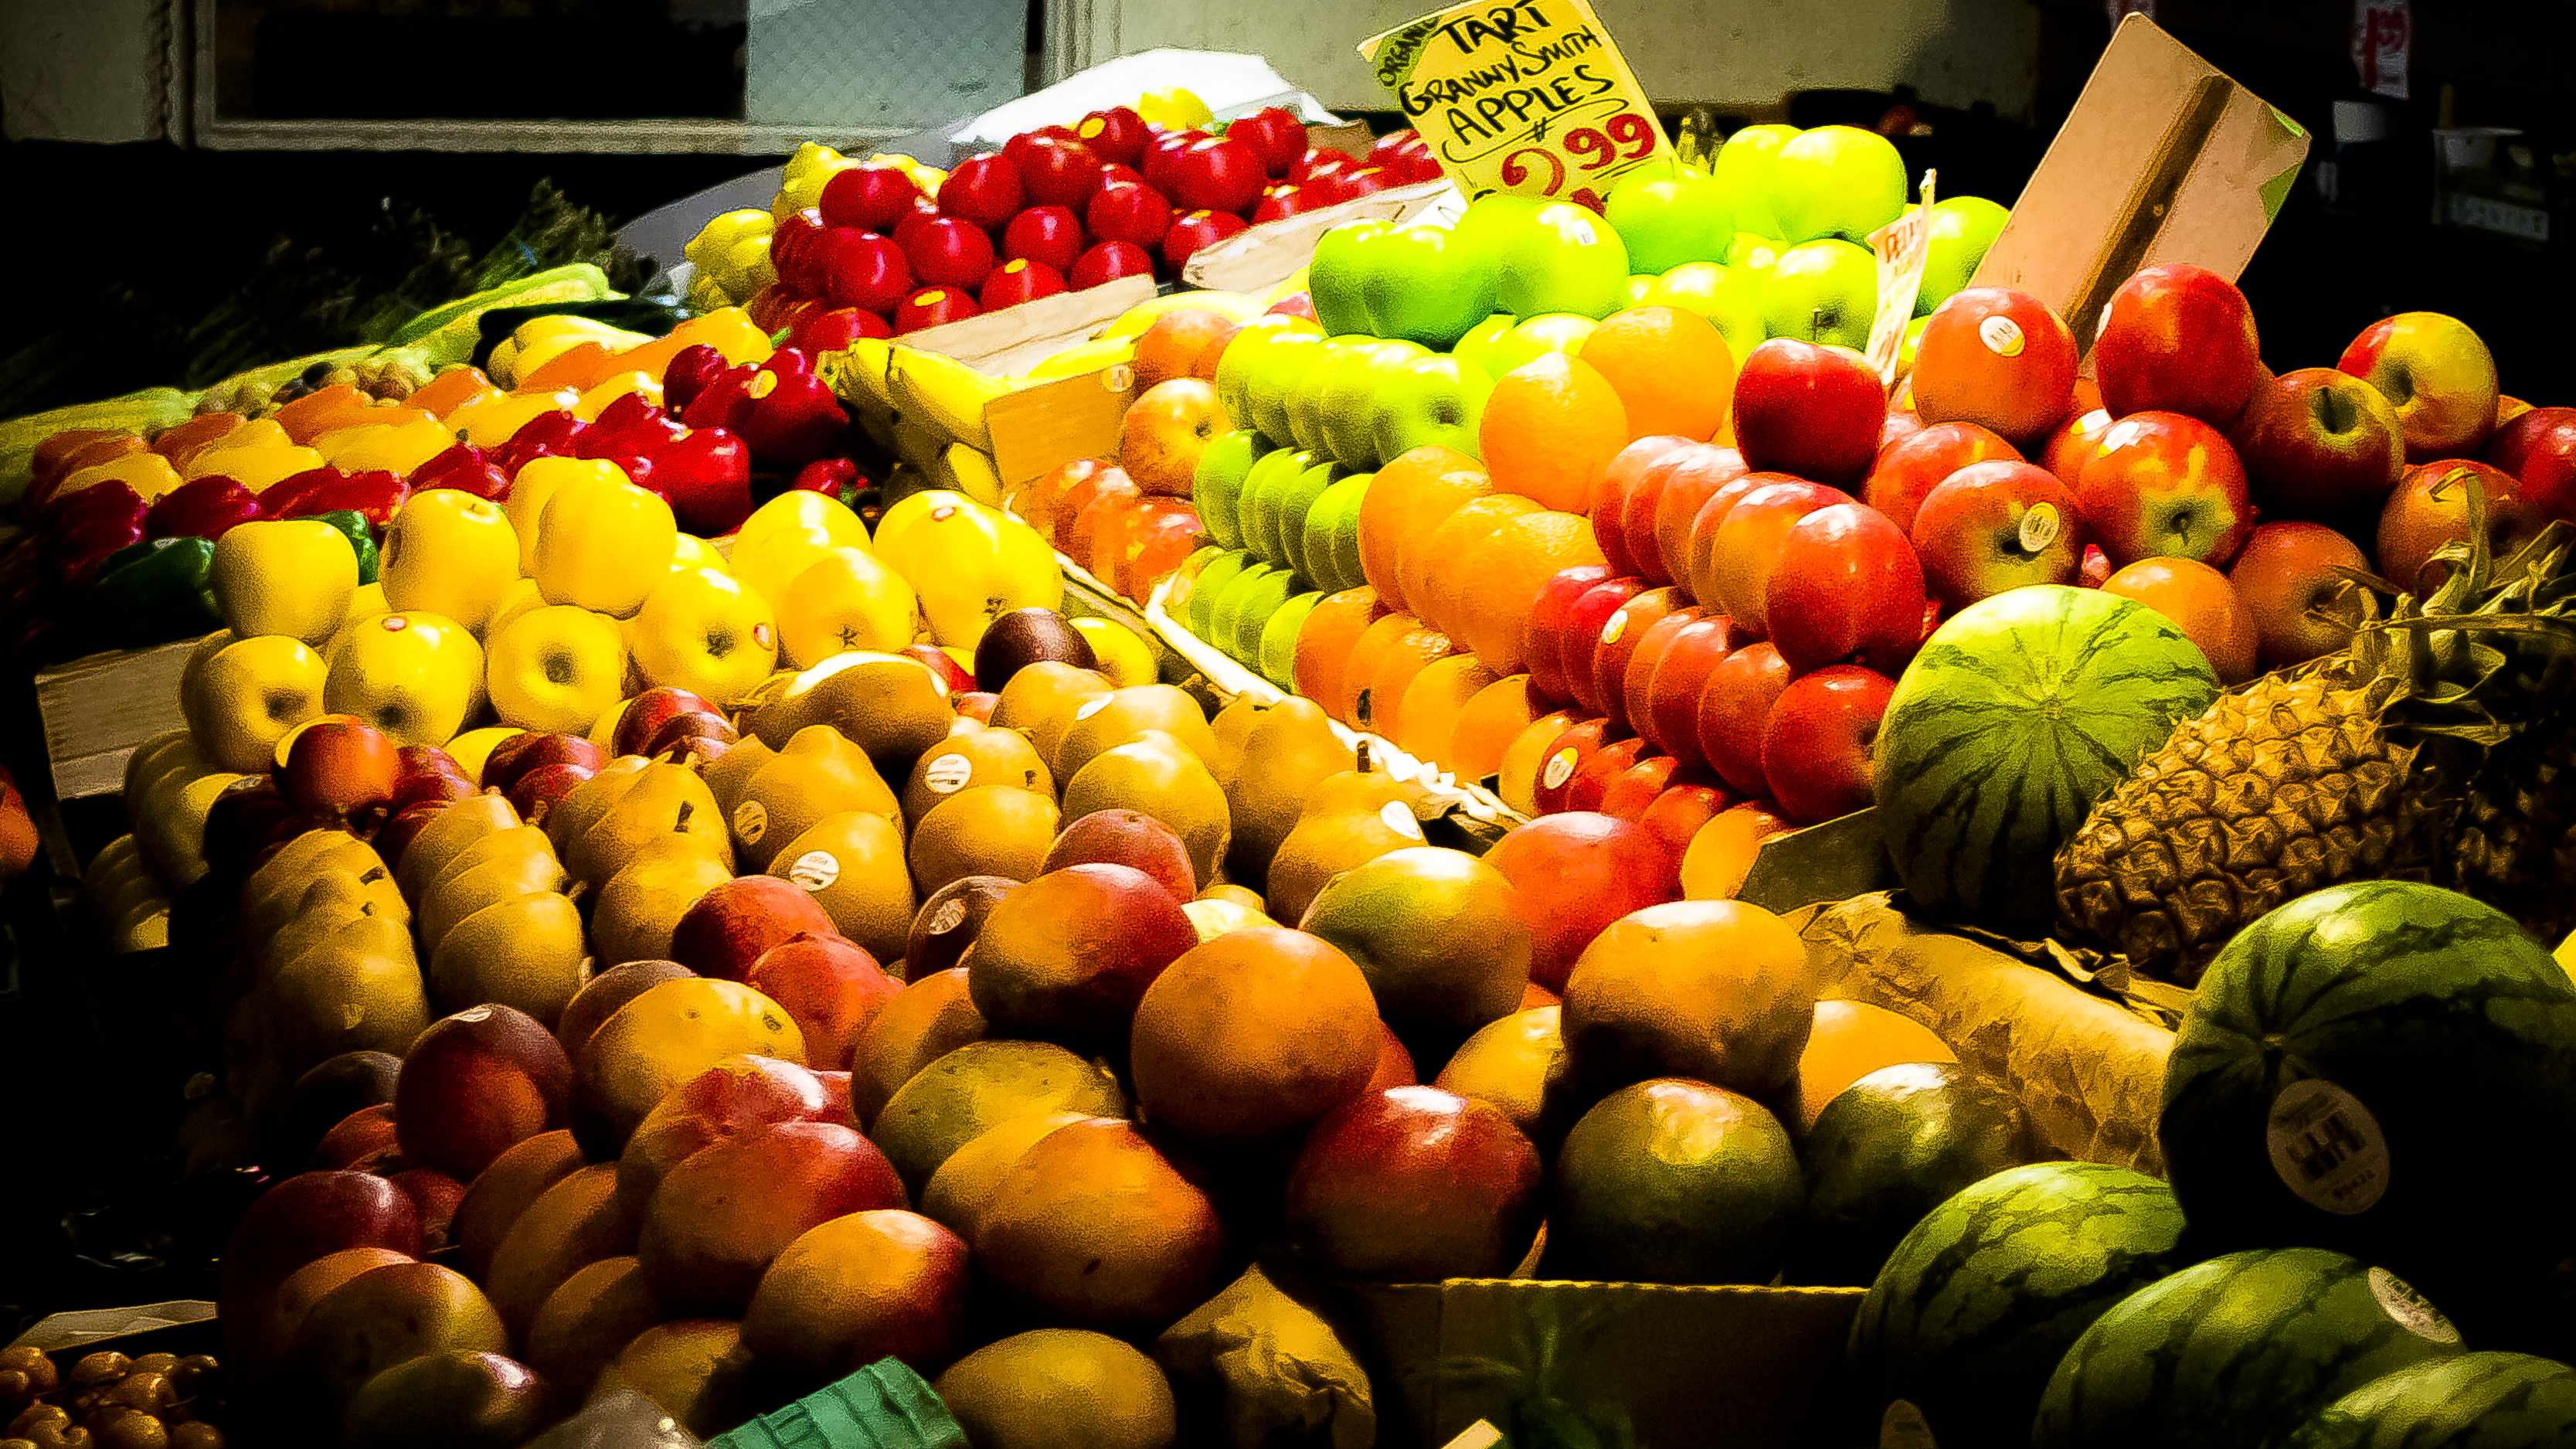
apple, plant, street, fruit, flower, city, bell, orange, food, pepper, produce, autumn, corn, market, pear, watermelon, lemon, pineapple, squash, tomato, public space, creativecommons, stand, mango, tart, asparagus, granny, pike, farmers, flowering plant, smith, human settlement, land plant